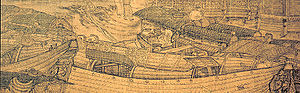
Skibsbygning / Historisk skibsbygning / Kina
Detaljer af fartøjer fra værket «Qingming Festival» trolig i 1100-tallet. Det er muligt at se jernnaglerne på den nederste del af bordhuderne på skrogene.
Skibsbygning er kunsten at konstruere og bygge skibe og fartøjer. Skibsbygning udøves som regel på et skibsværft, og i historisk sammenhæng bestod skibsværftet af en slippe anlagt på en strand. Skibsbyggeri har en grundlæggende teknologi og terminologi fælles med bådebygning. Historisk set har skibsbyggekunsten haft en betydelig betydning for handel og skibsfart og for kommunikationer mellem forskellige samfund. Nutidens materialer og teknologi har kun været tilgængelige i en lille del af skibsbygningens lange historie, men de grundlæggende principper for konstruktion og byggeri er ikke ændret ved begyndelsen af i det 21. århundrede e.Kr.